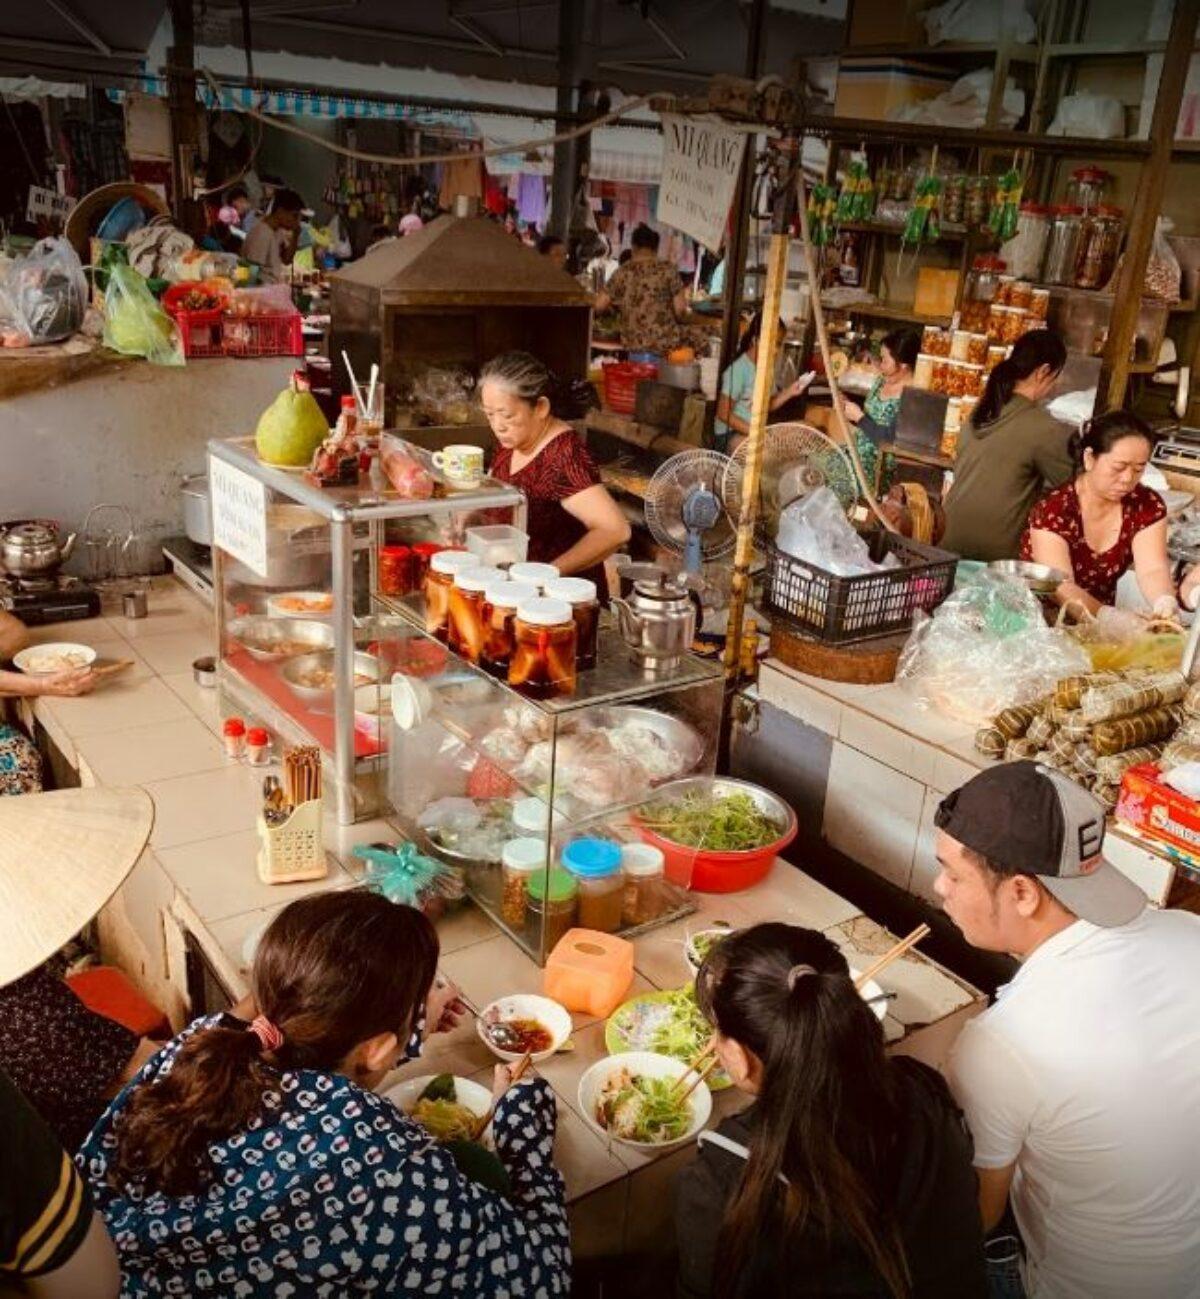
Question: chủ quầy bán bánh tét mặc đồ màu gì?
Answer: màu đỏ